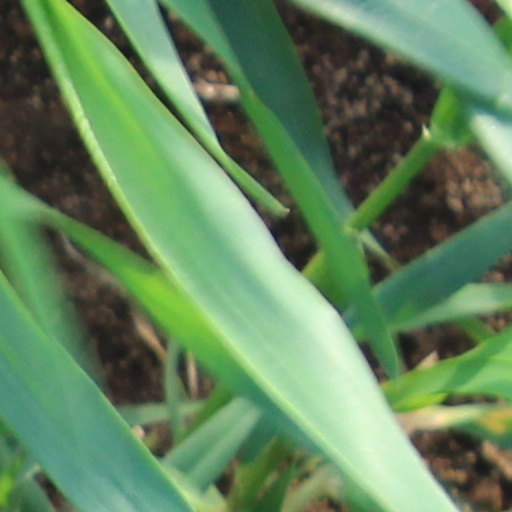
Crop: wheat